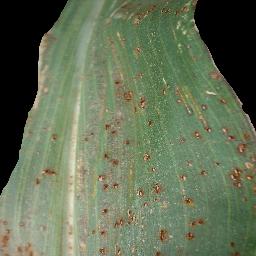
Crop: corn
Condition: (maize)_common_rust